Catholic peace traditions

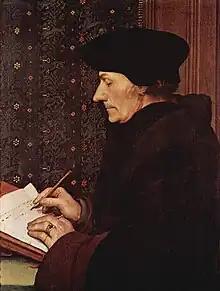
Erasmus by Hans Holbein the Younger

Desiderius Erasmus of Rotterdam was a notable figure of the Northern Renaissance who promoted international peace within Christendom as a moral necessity, both through his books targeted at the educated elite, such as The Complaint of Peace and Education of a Christian Prince, and through his network of high-power correspondents.